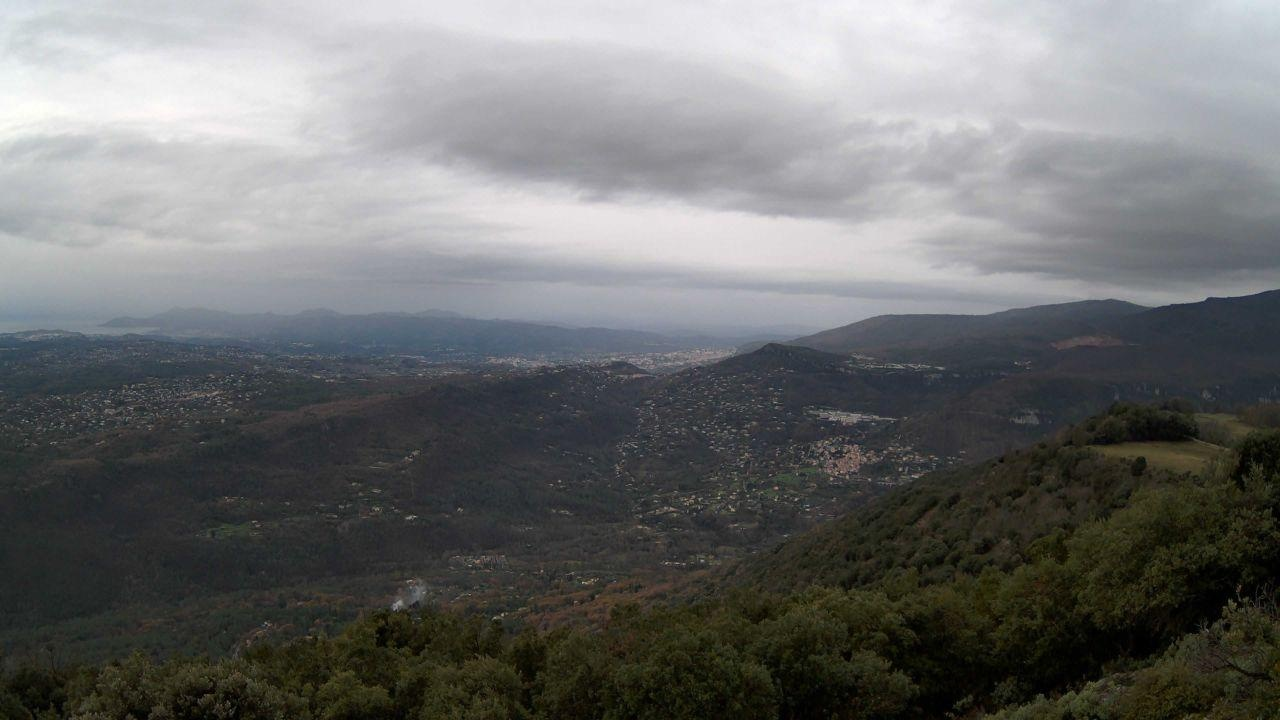
Fire: no
Smoke: yes